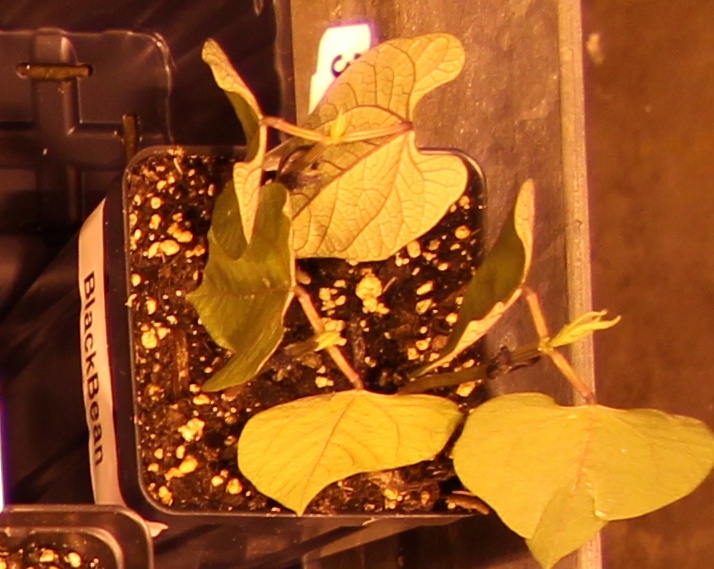
Label: Blackbean